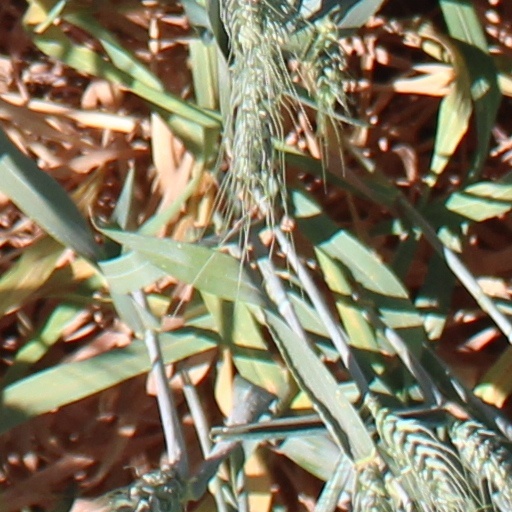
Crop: wheat